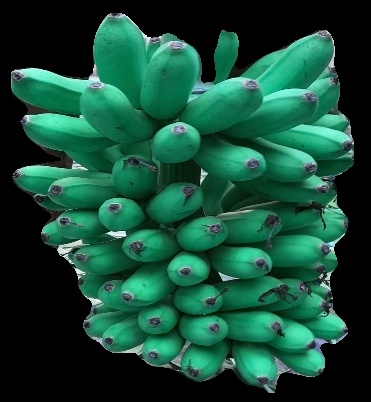
Variety: rasbale
Grade: grade1